Total Experience Gospel Choir

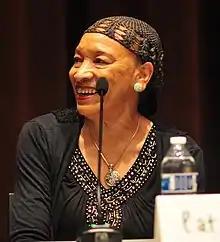
Pat Wright, 2016

The Total Experience Gospel Choir was a gospel music group based in Seattle, Washington, United States, founded in 1973 by Pastor Patrinell Staten "Pat" Wright, who led the group until its dissolution in 2018. They have sung in at least 38 states and 22 countries, have performed for United States presidents Bill Clinton, Barack Obama, at the funeral of Jimi Hendrix in 1970, and made at least seven recordings of their own, as well as singing behind Barry Manilow at KeyArena in 2015, and on the song "Save Me" on Dave Matthews's CD "Some Devil". They have appeared in television commercials ("to pay our bills") and on the public radio program "A Prairie Home Companion" as well as numerous other radio programs.